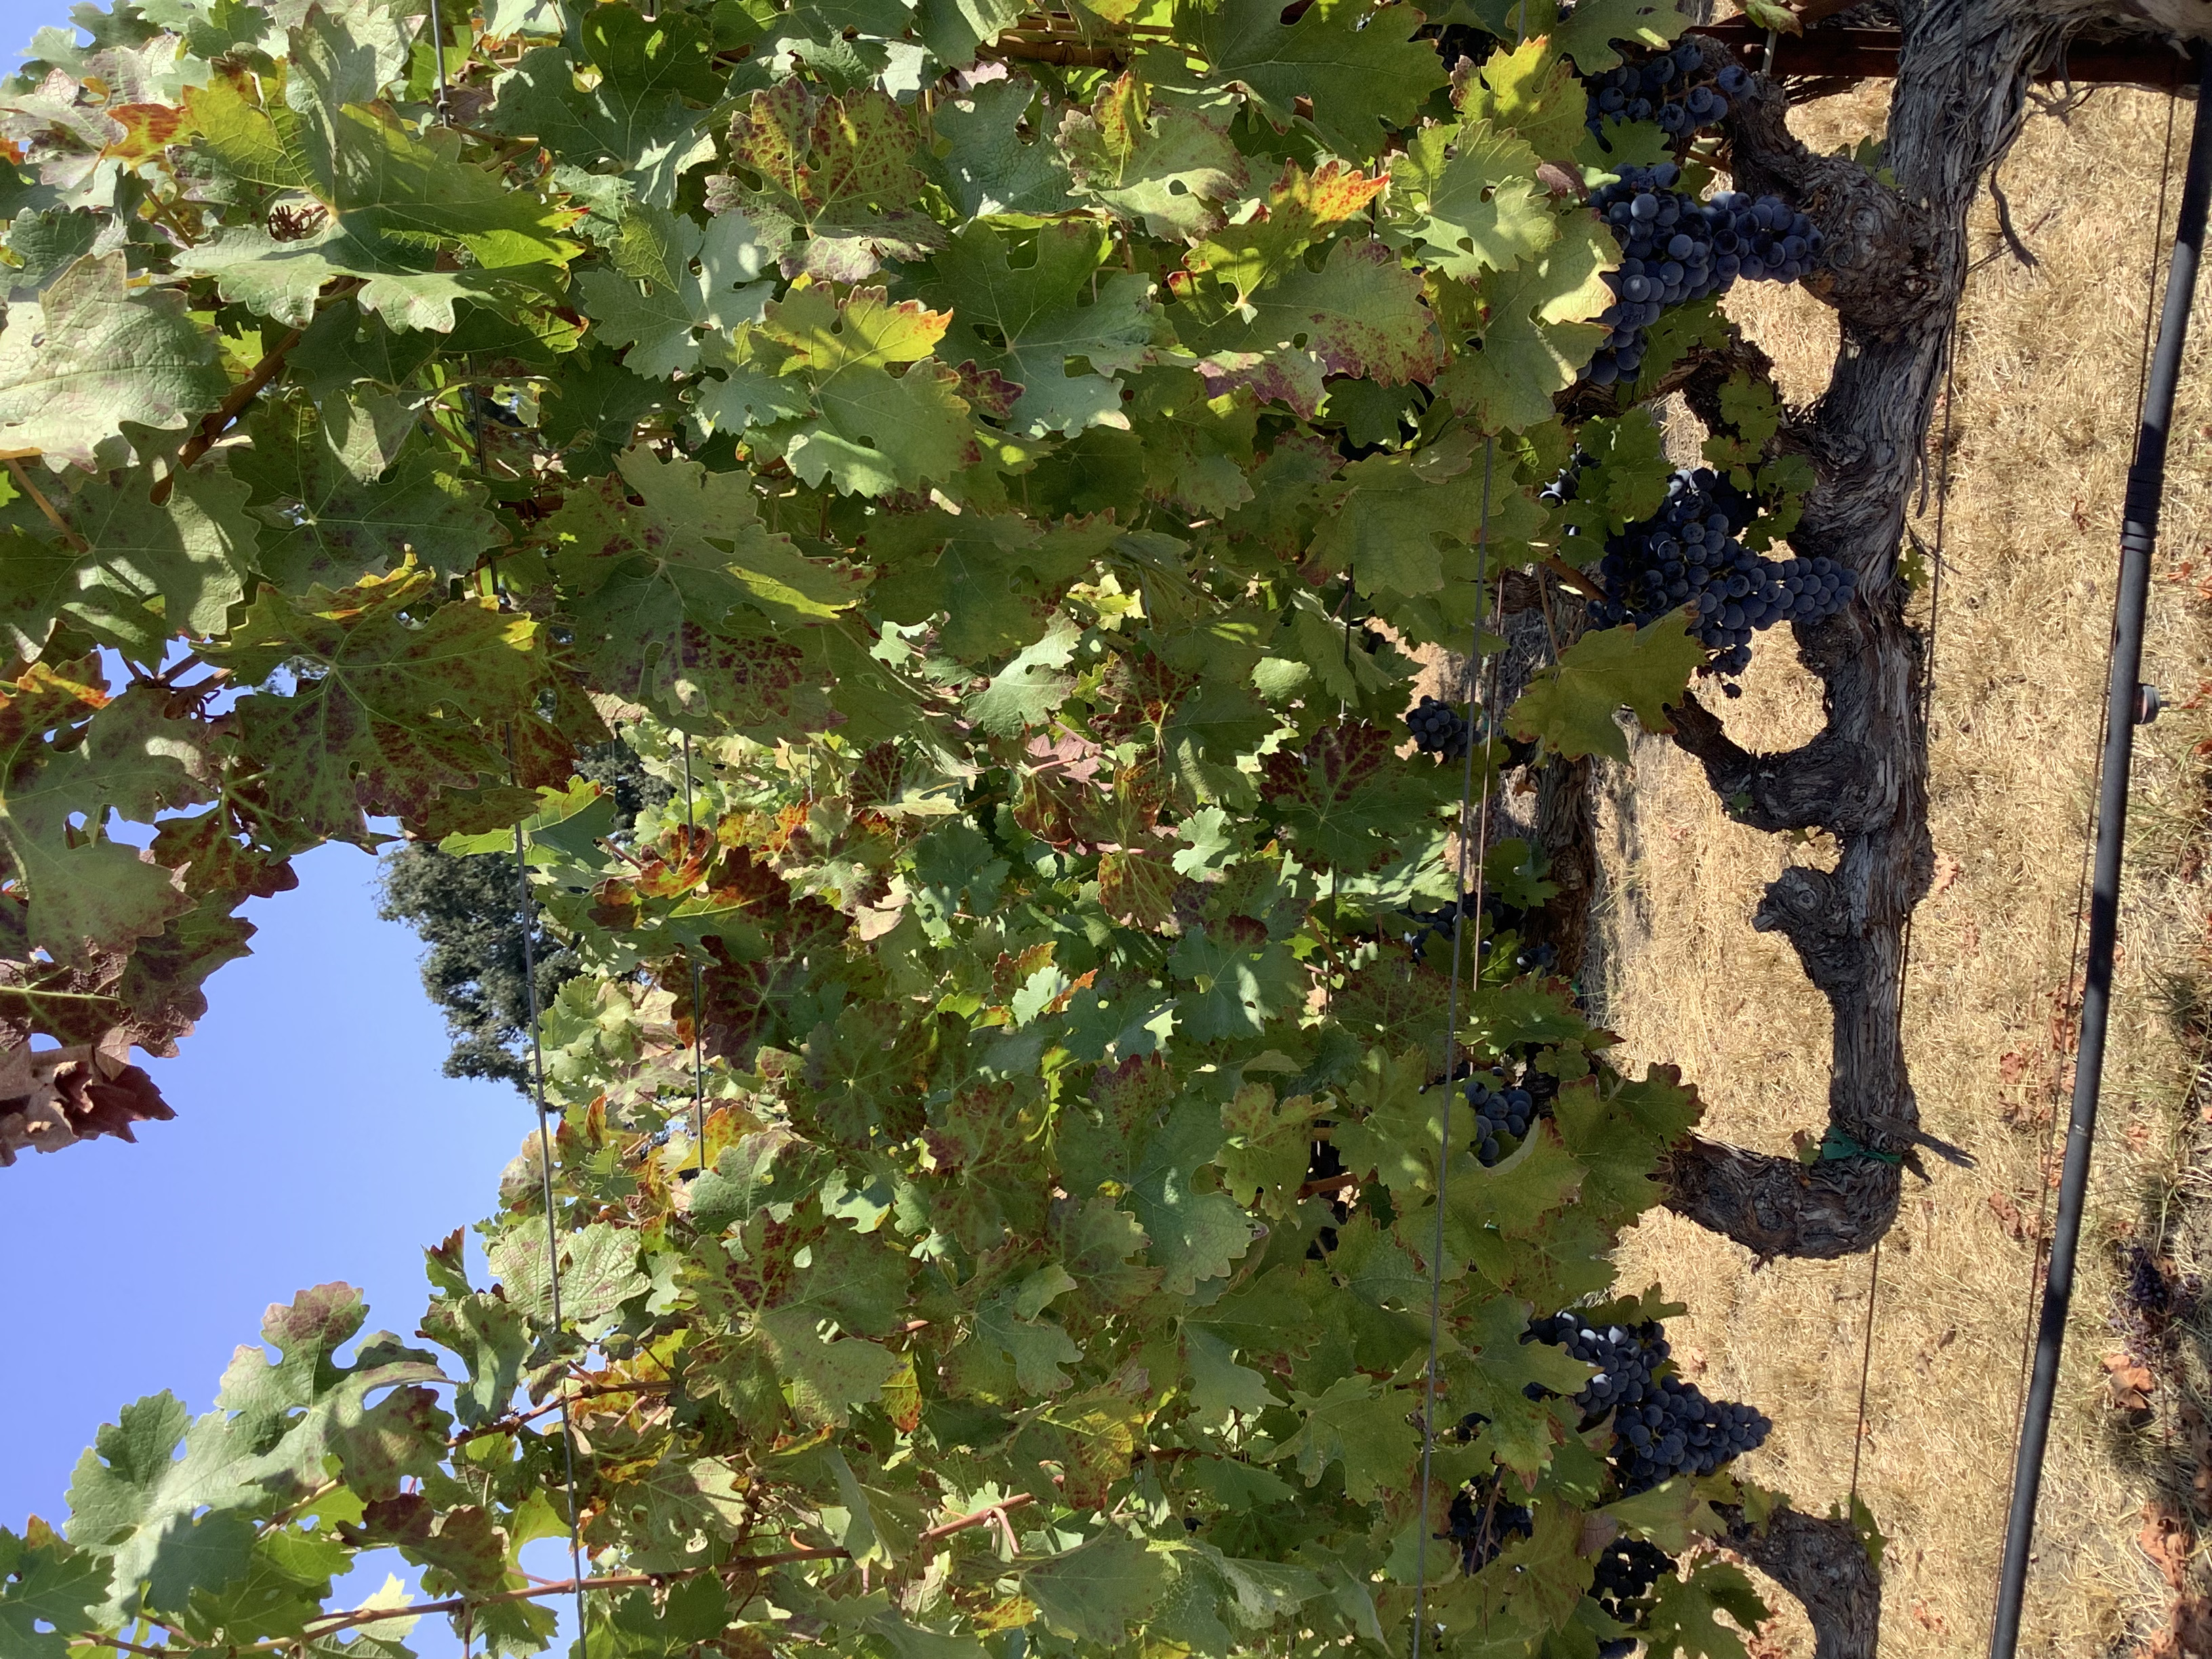
Label: Leafroll 3